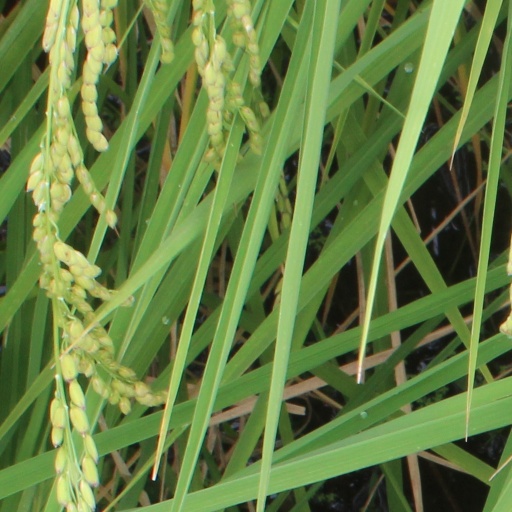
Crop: rice